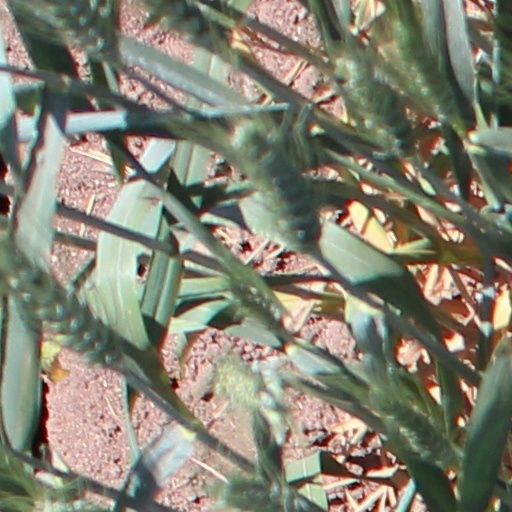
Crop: wheat